Question: Please indicate a possible affordance area of the jump_skis that can be used for attaching to boots
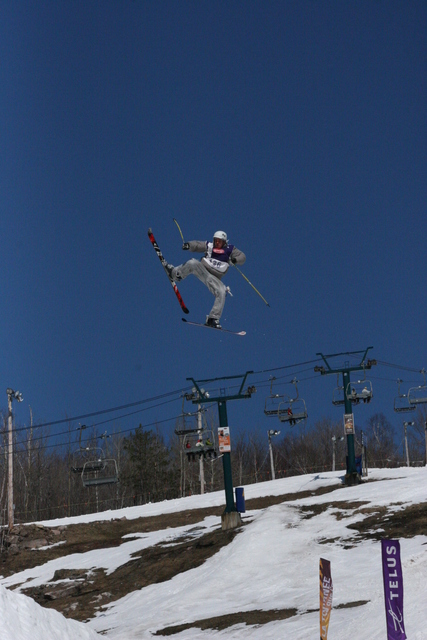
Answer: [177.291, 316.489, 250.791, 337.489]